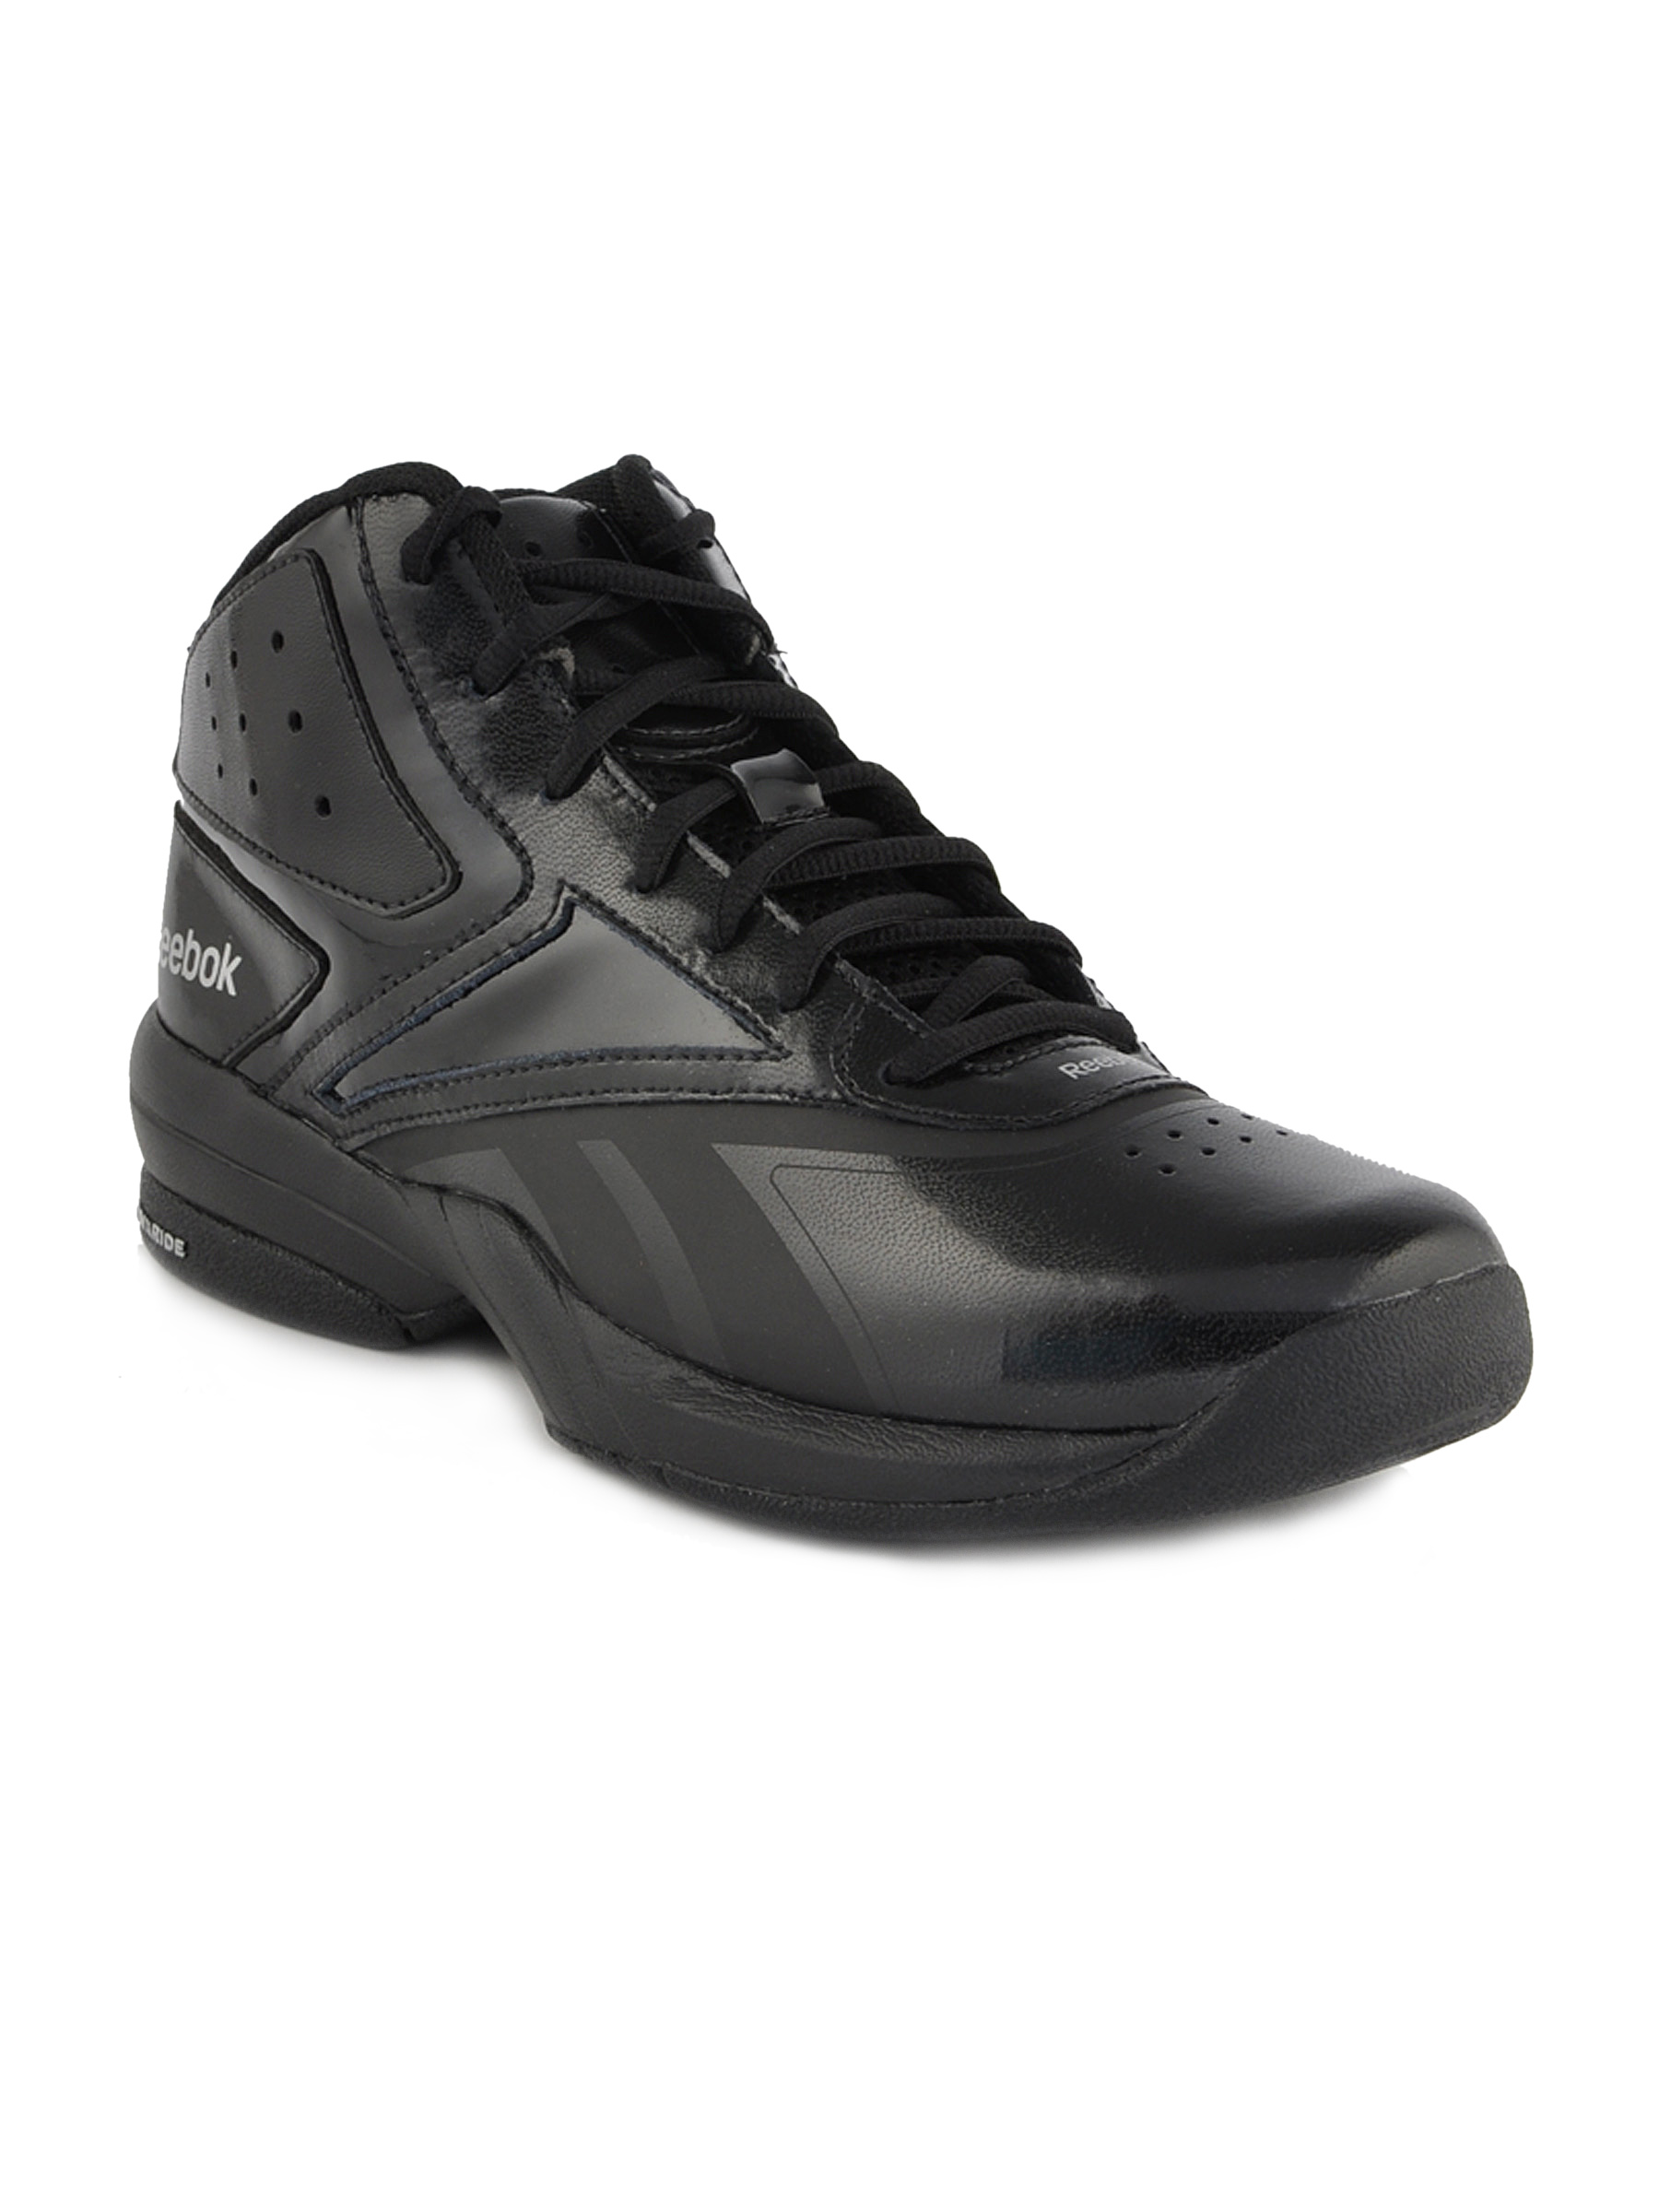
Reebok Men Buckets VI Black Sports Shoes
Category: Footwear / Shoes / Sports Shoes
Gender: Men
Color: Black
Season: Fall 2011
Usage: Sports